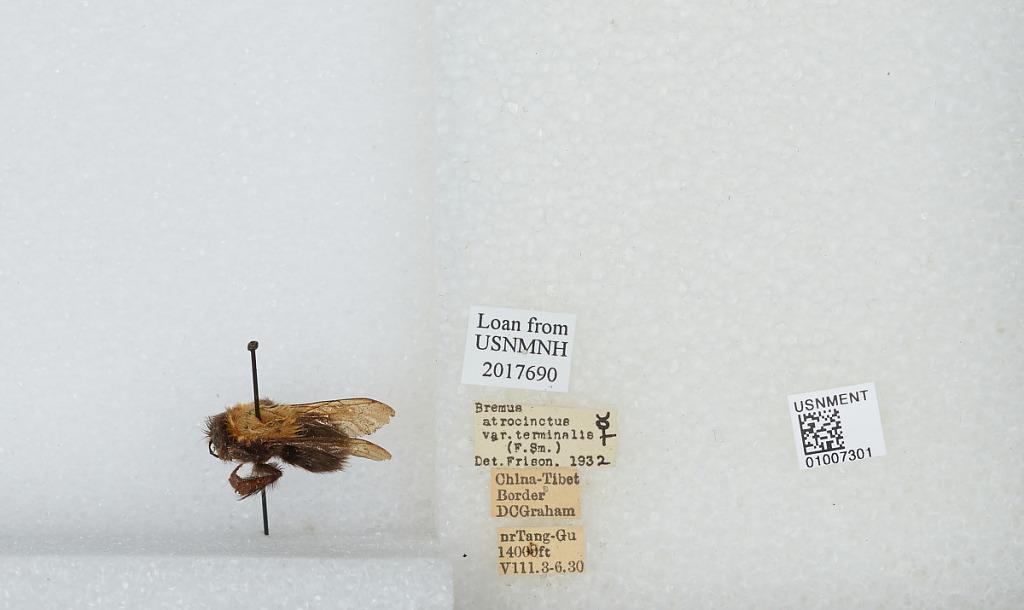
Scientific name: Bombus (Festivobombus) festivus Smith
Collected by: D. Graham
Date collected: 1930-8-3
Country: China
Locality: near Tang-Gu, China Tibet border
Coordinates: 32.9997, 91.6808
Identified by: Frison